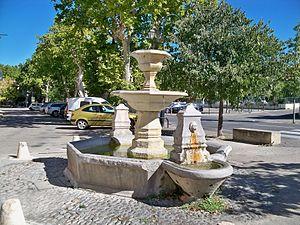
Fontaine du Cours de la République à Pernes les Fontaines (84)
Le village de Pernes-les-Fontaines n'est pas une « ville d'eau », telle que les classiques villes thermales. Par contre, elle compte une quarantaine de fontaines.